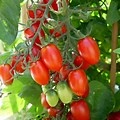
Label: tomato